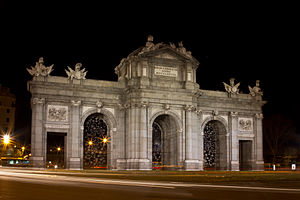
Madrid / Historie / Moderne tid
Puerta de Alcalá
Madrid er Spaniens hovedstad og landets største by. Selve byen har omkring 3,3 millioner indbyggere, og hovedstadsområdet har over 6 millioner indbyggere. Målt på befolkningstal er selve byen den tredjestørste i EU efter London og Berlin, og hovedstadsområdet er ligeledes tredjestørst efter London og Paris. Byens areal er omkring 605 km².